Puri bhaji

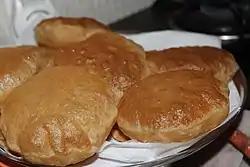
Fresh puris made at home

Many Indian households prefer puri bhaji and other traditional dishes over cereals for breakfast. Some serve it for lunch along with condiments such as dahi (yogurt) and salad. In central India, puri bhaji is served as a street snack. Puri bhaji is a vegetarian dish and is popular in India because it is relatively inexpensive and tasty. The dish is also served on railway platforms in India and is served as a packed lunch on trains along with pickle. Puri bhaji can also be served with Lapsi.